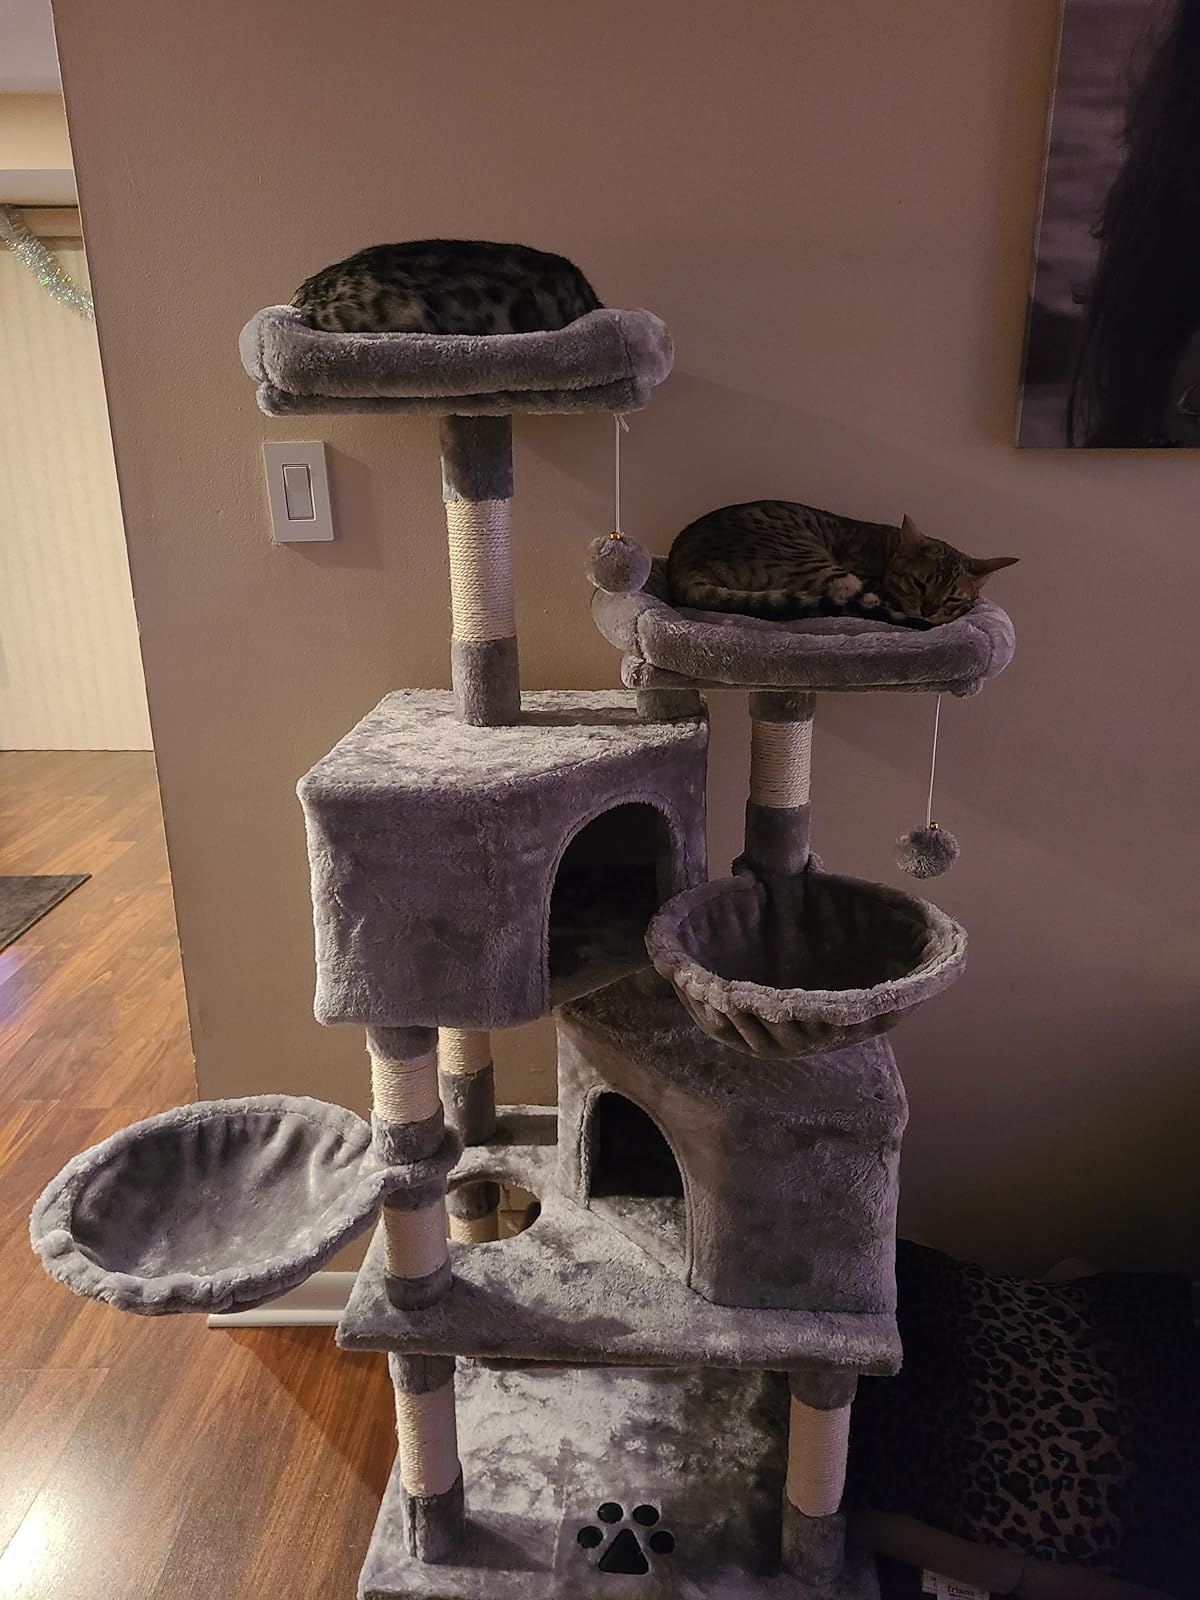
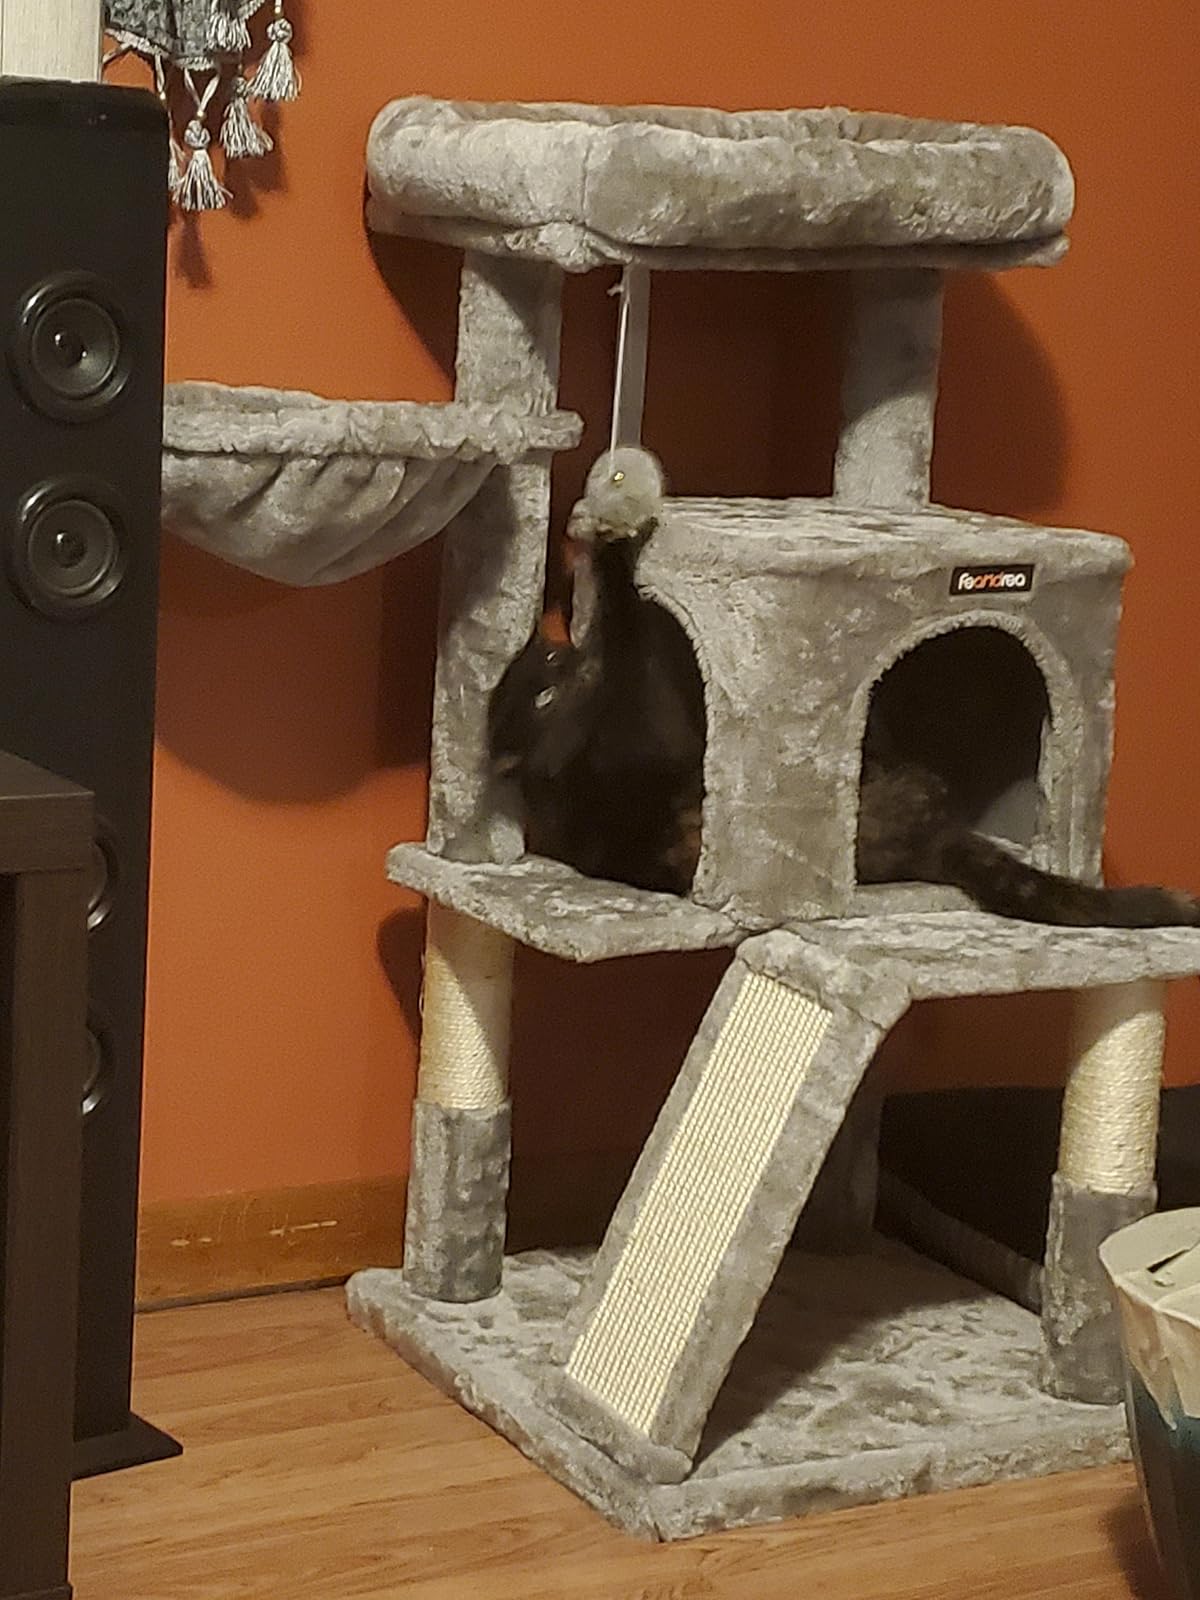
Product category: items_cat tree
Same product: no